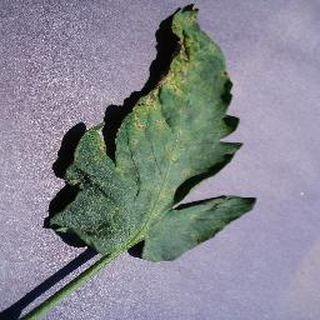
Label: tomato_septoria_leaf_spot